Harry Kewell

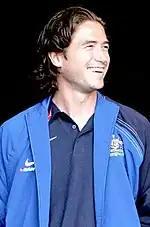

Kewell did not play for the national team for a year following the World Cup, and made his national-team comeback in a friendly against Singapore on 30 June 2007. The match was Australia's last before the 2007 Asian Cup and Kewell came on as a substitute in the 65th minute, scoring his eighth international goal and providing a cross for the final goal in a 3–0 victory. Kewell was a key part of the Australian squad for their first Asian Cup. Kewell scored his ninth international goal for Australia in a 4–0 win over Thailand in the Asian Cup. After the group stage, in the quarter-final against Japan, Kewell was sent on to the pitch to replace Mark Viduka in the 61st minute, in a 1–1 draw. A penalty shootout was required to break the deadlock and Kewell's first penalty shot for Australia was stopped. Australia ultimately lost the shootout and were eliminated from the competition.